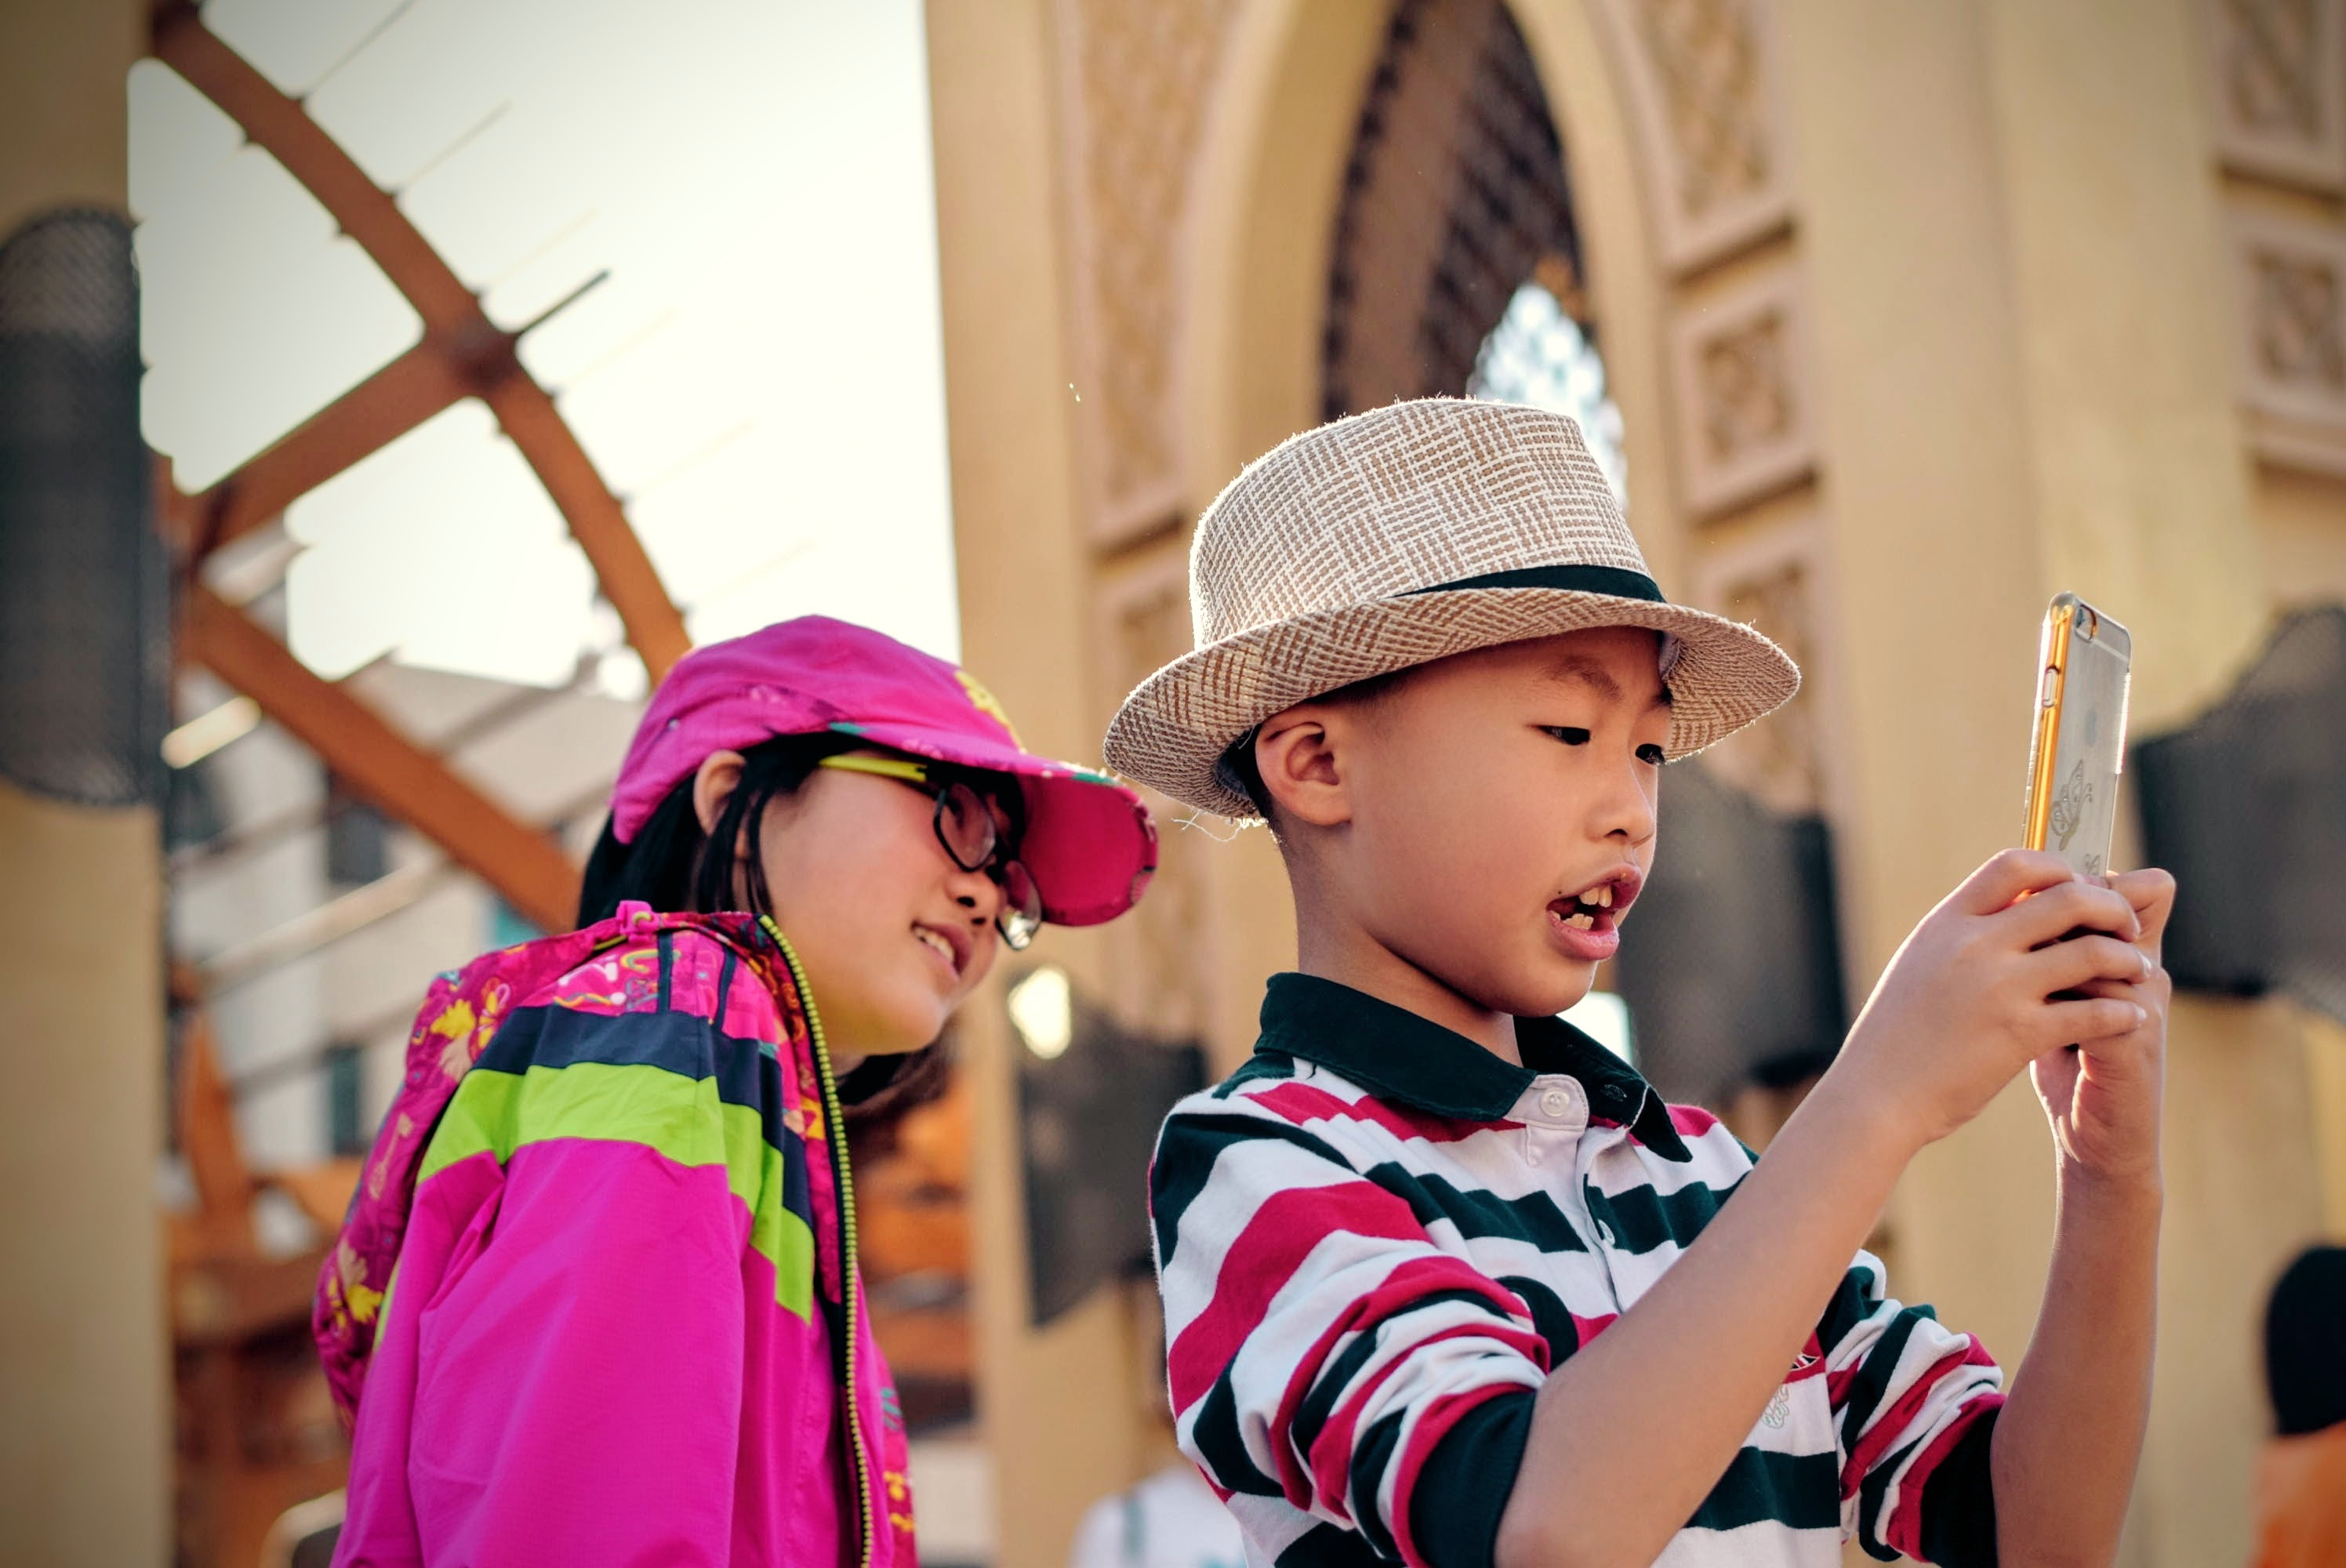
smartphone, people, girl, street, photography, boy, kid, city, cute, travel, asian, love, portrait, color, child, hat, leisure, outdoors, family, festival, children, fun, happy, cap, little, tradition, enjoyment, togetherness, traditional, wear, arched window